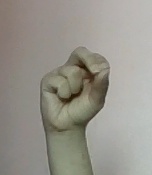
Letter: gaaf